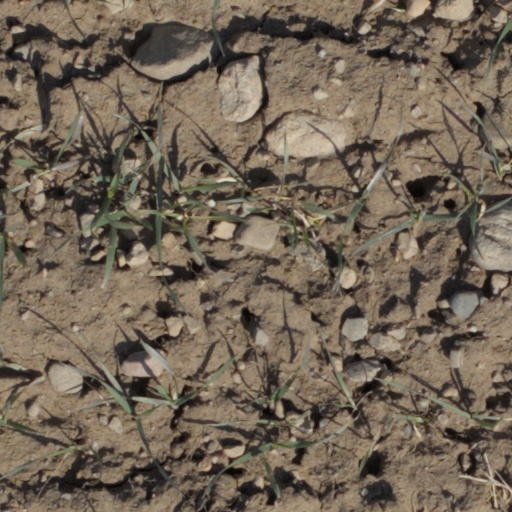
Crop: wheat